Harold Q. Masur

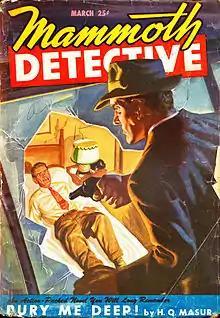
Masur's novella "Bury Me Deep" was the cover story for the March 1947 issue of "Mammoth Detective"

Masur also wrote the script for "The $2,000,000 Defense," an episode of Alfred Hitchcock Presents.